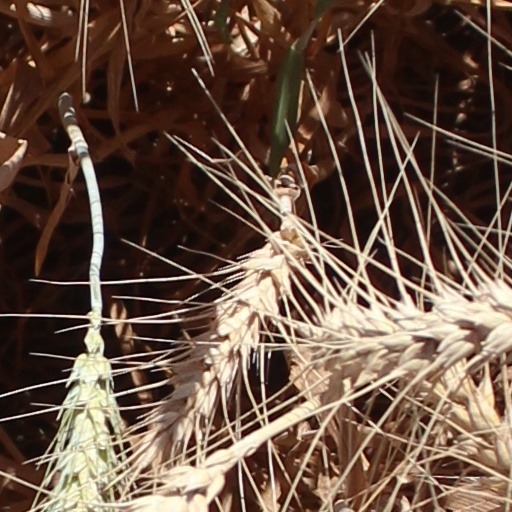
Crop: wheat